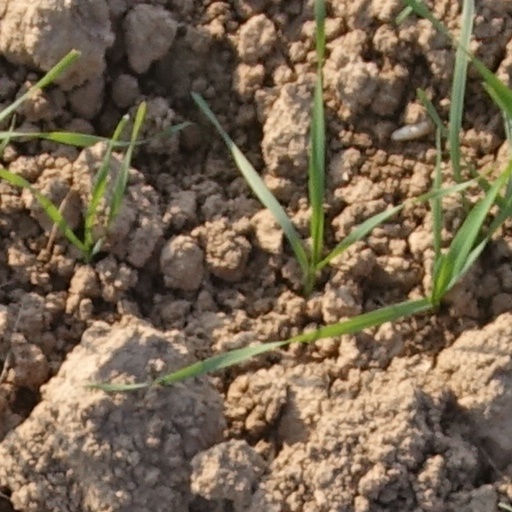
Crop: wheat